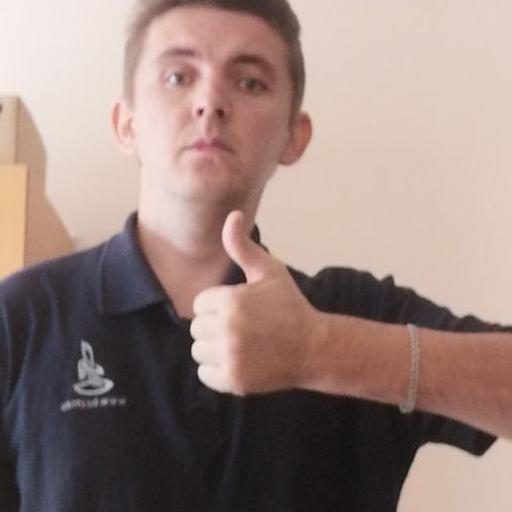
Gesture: like